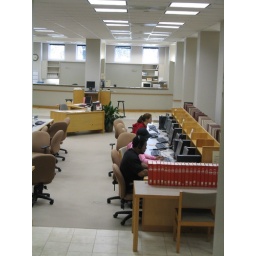
Main floor research stations. Reference and reserves desk is in background.